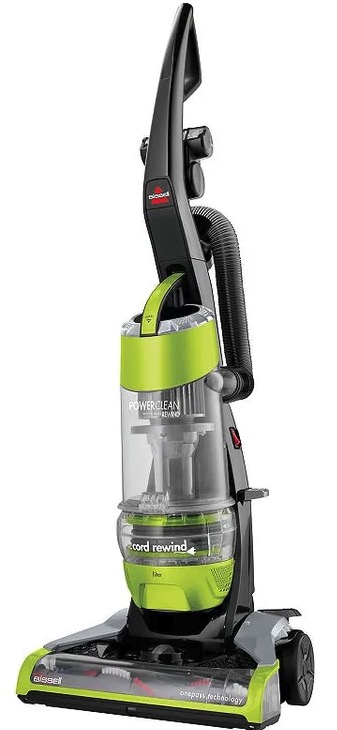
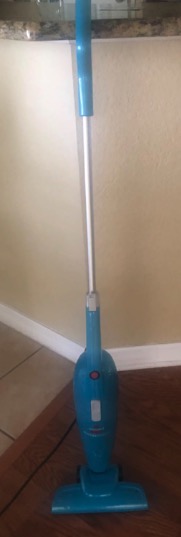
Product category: items_vacuum
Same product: no